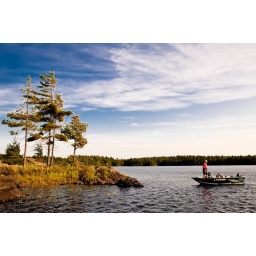
Boat and trees against sky